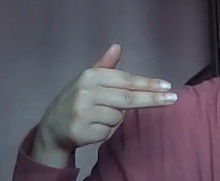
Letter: ghain